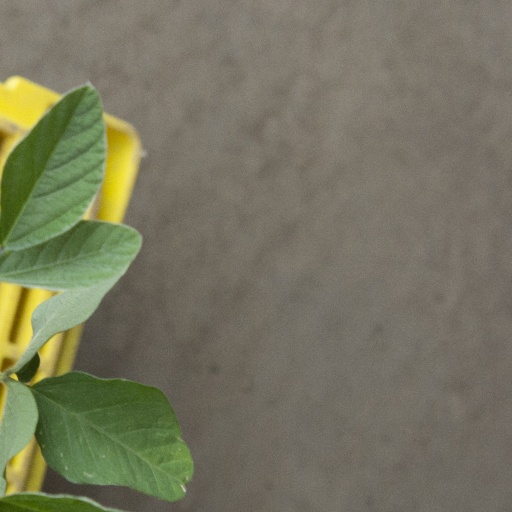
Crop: soybean